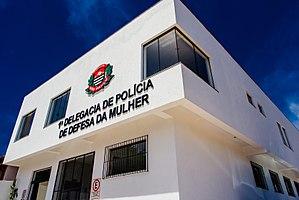
La loi Maria da Penha ou loi fédérale n°11.340 est une loi du code pénal brésilien pour lutter contre les violences faites aux femmes. Elle est votée par le Congrès national du Brésil et promulguée par Luiz Inácio Lula da Silva le 7 août 2006. La loi est considérée par les Nations Unies comme l’une des trois meilleures lois au monde en matière de violence à l’égard des femmes. Selon les données de l'Institut de recherche économique appliquée en 2015, la loi Maria da Penha a contribué à diminuer de 10% du taux d'homicides perpétrés contre des femmes à leur domicile.